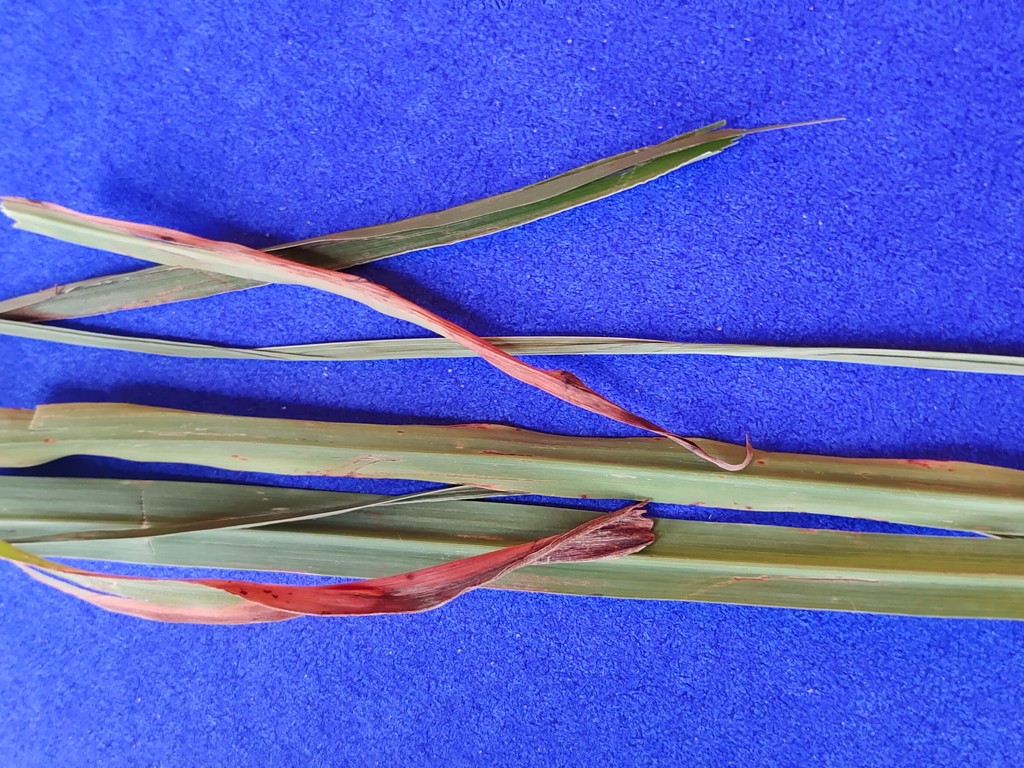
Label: Unhealthy